Kilkenny county hurling team

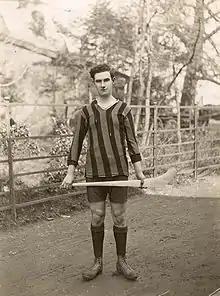
A Kilkenny hurler, 1923

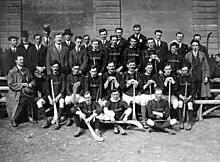
Kilkenny hurling team of 1923

Kilkenny won a sixteenth Leinster SHC title in 1922 before meeting Tipperary in the 1922 All-Ireland SHC final. Tipperary had a three-point lead with three minutes remaining, but Kilkenny scored two goals to secure victory. It would be 45 years before Kilkenny would beat Tipperary in the championship again. Further Leinster titles soon followed. Kilkenny faced Cork in the 1926 All-Ireland SHC final at a snow-covered Croke Park, with Cork winning.